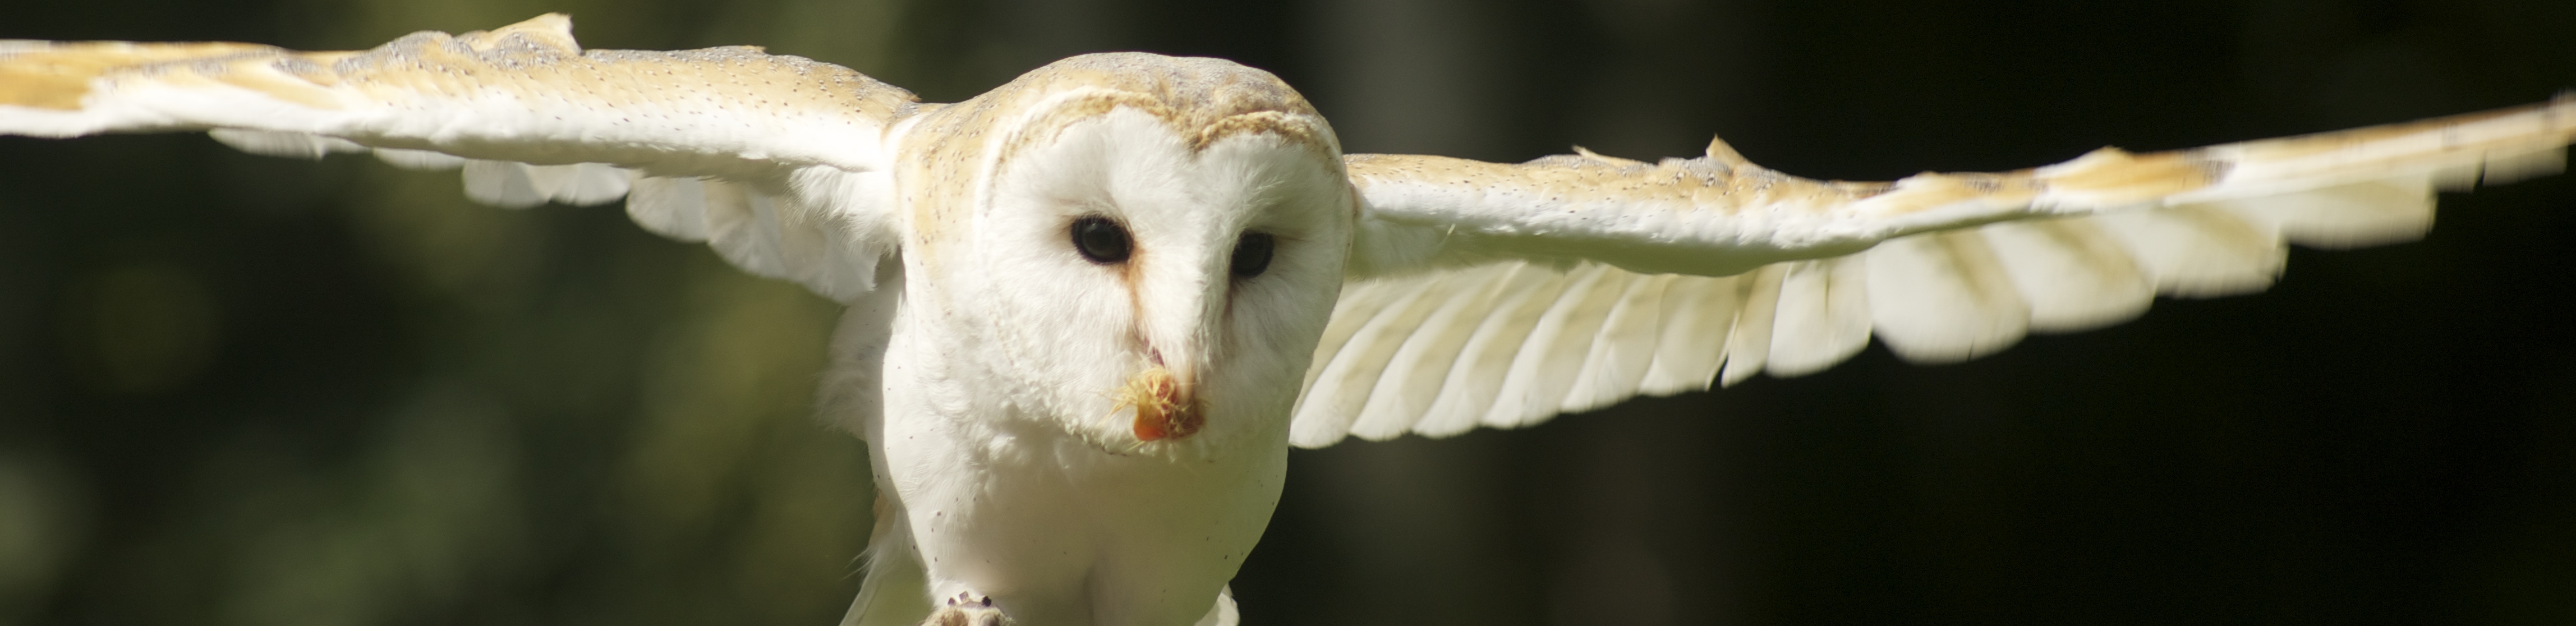
bird, pelican, beak, vertebrate